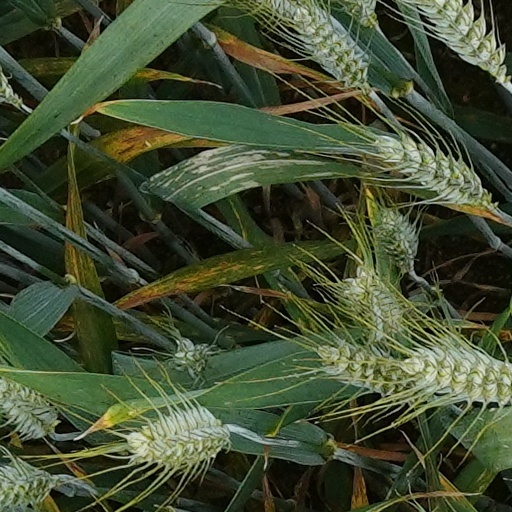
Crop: wheat